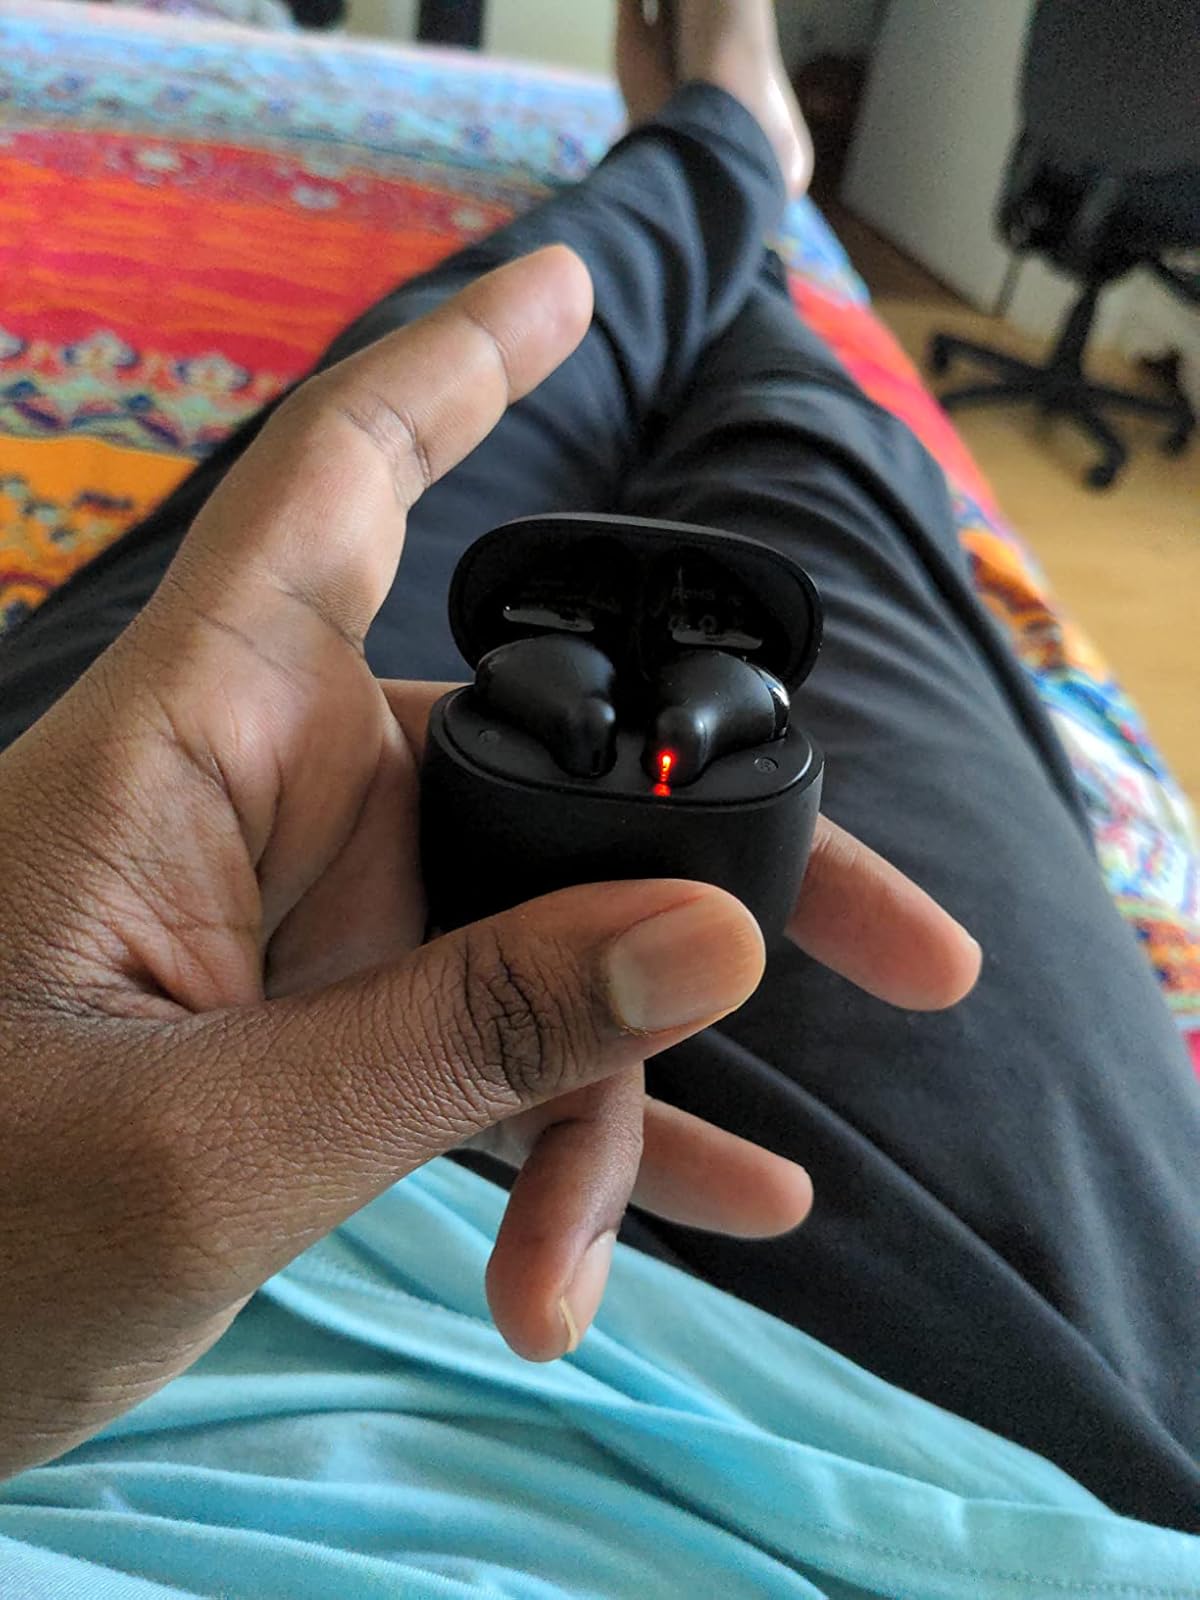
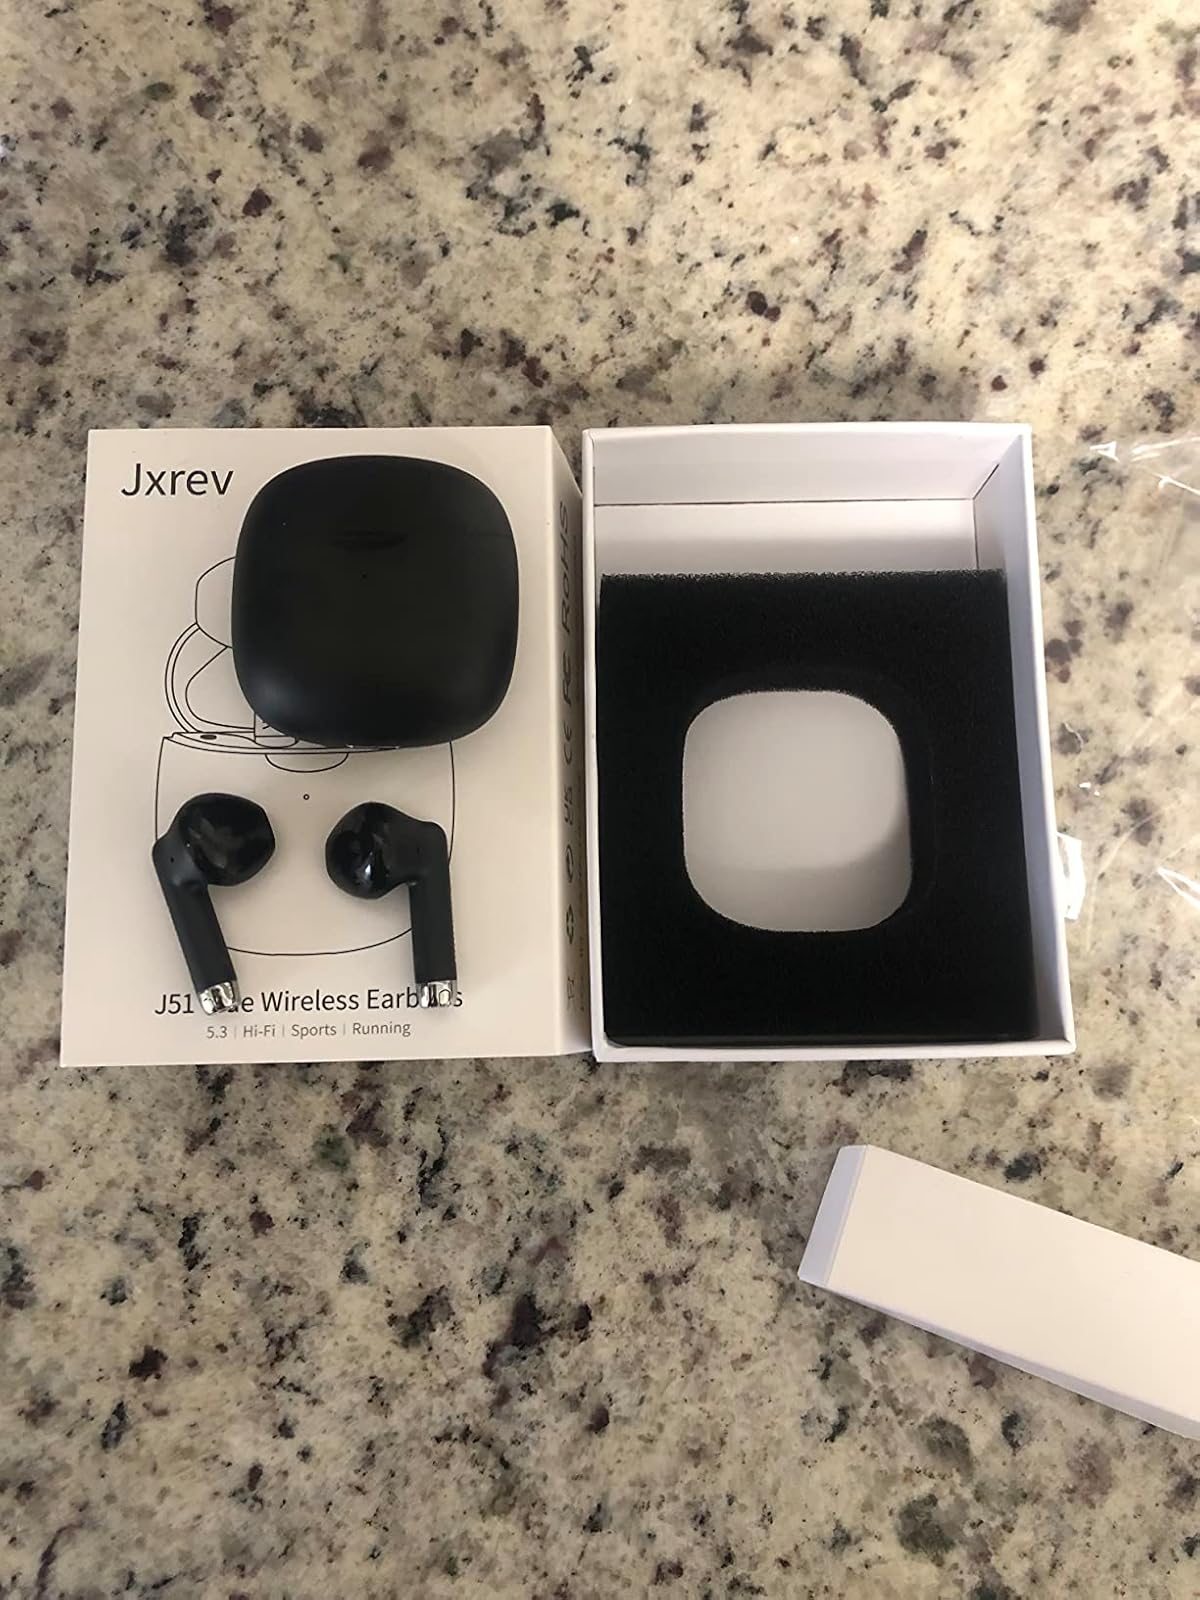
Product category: earbuds
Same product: yes